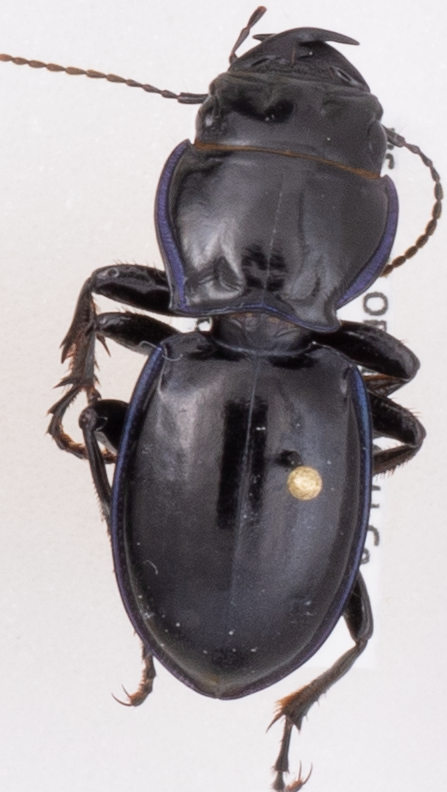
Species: Pasimachus elongatus
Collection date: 2019-08-28
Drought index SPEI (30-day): -1.69
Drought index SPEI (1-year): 0.39
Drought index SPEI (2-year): -0.24